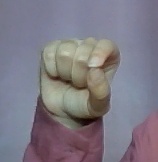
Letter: fa